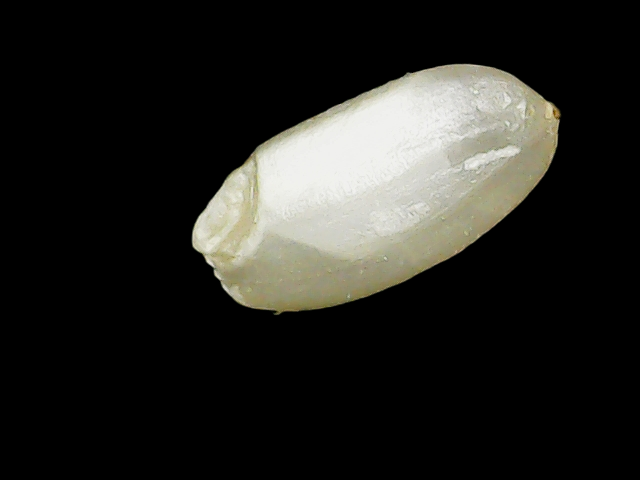
Rice variety: Binadhan8